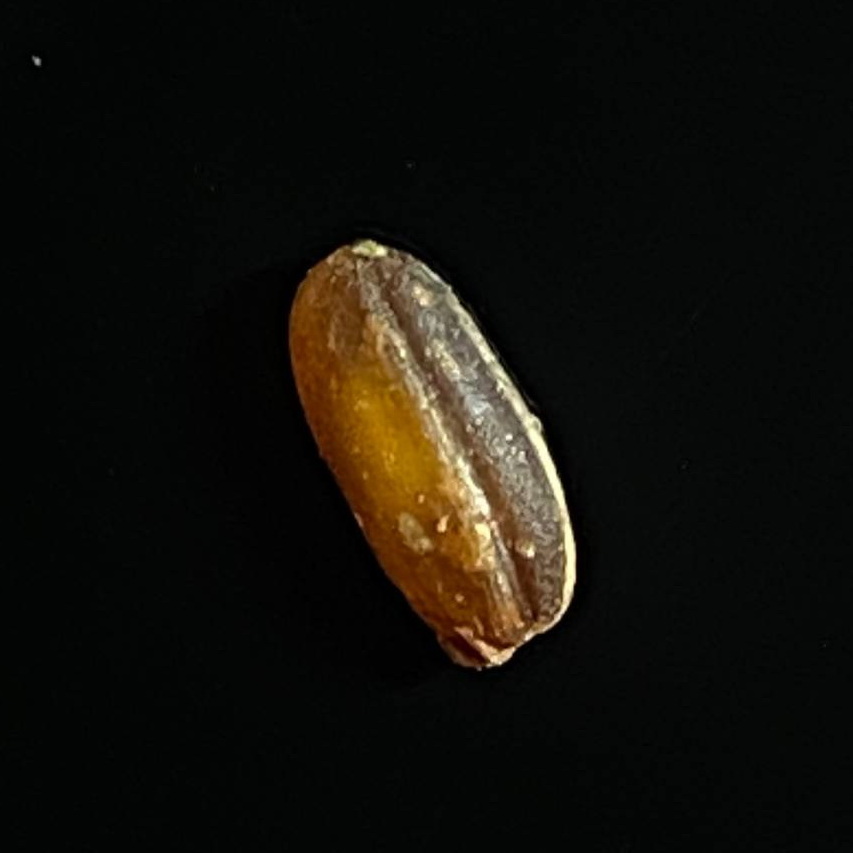
Rice variety: Lal_Biroi